Northeastern University School of Law

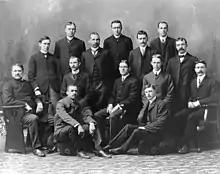
The first graduating class of Northeastern University School of Law in 1902.

Northeastern University School of Law was founded by the Boston Young Men's Christian Association (YMCA) in 1898 as the first evening law program in the city. At the time, only two law schools were in the Boston area and the time-honored practice of reading law in the office of an established lawyer was losing its effectiveness. An advisory committee, consisting of James Barr Ames, dean of the Harvard Law School; Samuel Bennett, dean of the Boston University School of Law; and Massachusetts Judge James R. Dunbar, was formed to assist with the formation of the evening law program. The program was incorporated as an LL.B.-granting law school, the Evening School of Law of Boston YMCA, in 1904. Additional campuses of YMCA Law School were opened in Worcester, Massachusetts by 1917, in Springfield, Massachusetts by 1919, and Providence, Rhode Island by 1921. The Worcester and Providence branches were closed by 1942, but the Springfield branch eventually became the Western New England University School of Law. In its early days, the school "saw itself as the working man's alternative to the elite schools" and "boasted of being 'An Evening Law School with Day School Standards,'" using the case method of teaching, according to legal historian Robert Stevens.